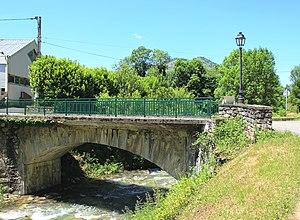
Pont de Campan (Hautes-Pyrénées)
Campan est une commune française située dans le département des Hautes-Pyrénées, en région Occitanie.